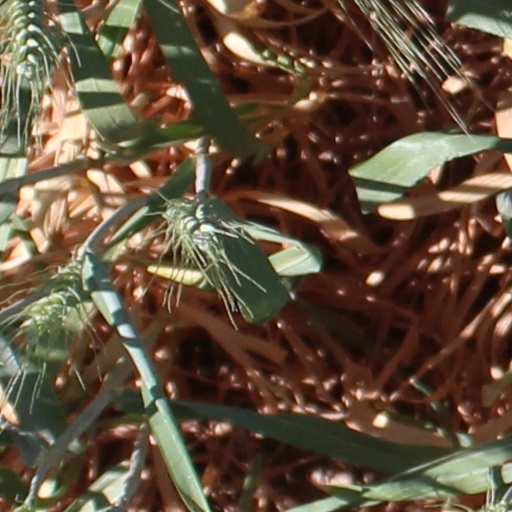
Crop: wheat